Española, New Mexico

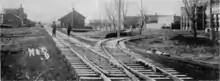
Downtown Española, 1885

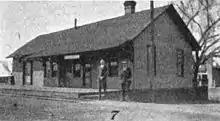
The Española train depot, 1920

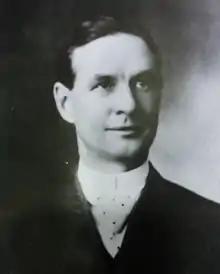
Businessman and self made millionaire Frank Bond was a pivotal part of Española's growth

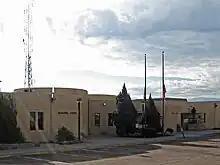
Government complex

Prior to the arrival from Antonito, Colorado of the narrow gauge Denver and Rio Grande Railroad in 1880, the hamlet on the west-side of the Rio Grande was known as La Vega de los Vigiles in reference to the Vigil family who initially settled that area. The earliest document found indicates that La Vegas de los Vigiles had been populated by 1751, over 100 years before the railroad's arrival. With the coming of the railroad the name of the hamlet was changed to Española. Until 1886, when it was extended to Santa Fe, Española was the terminus of the line. The Española station included an engine facility along with a roundhouse and turntable so it could service the locomotives. The facilities were built but torn down or no longer in use after six years; plans for the town had changed. Later popularly known as the "Chili Line", this was part of an ambitious but unsuccessful proposal to connect Denver with Mexico City.